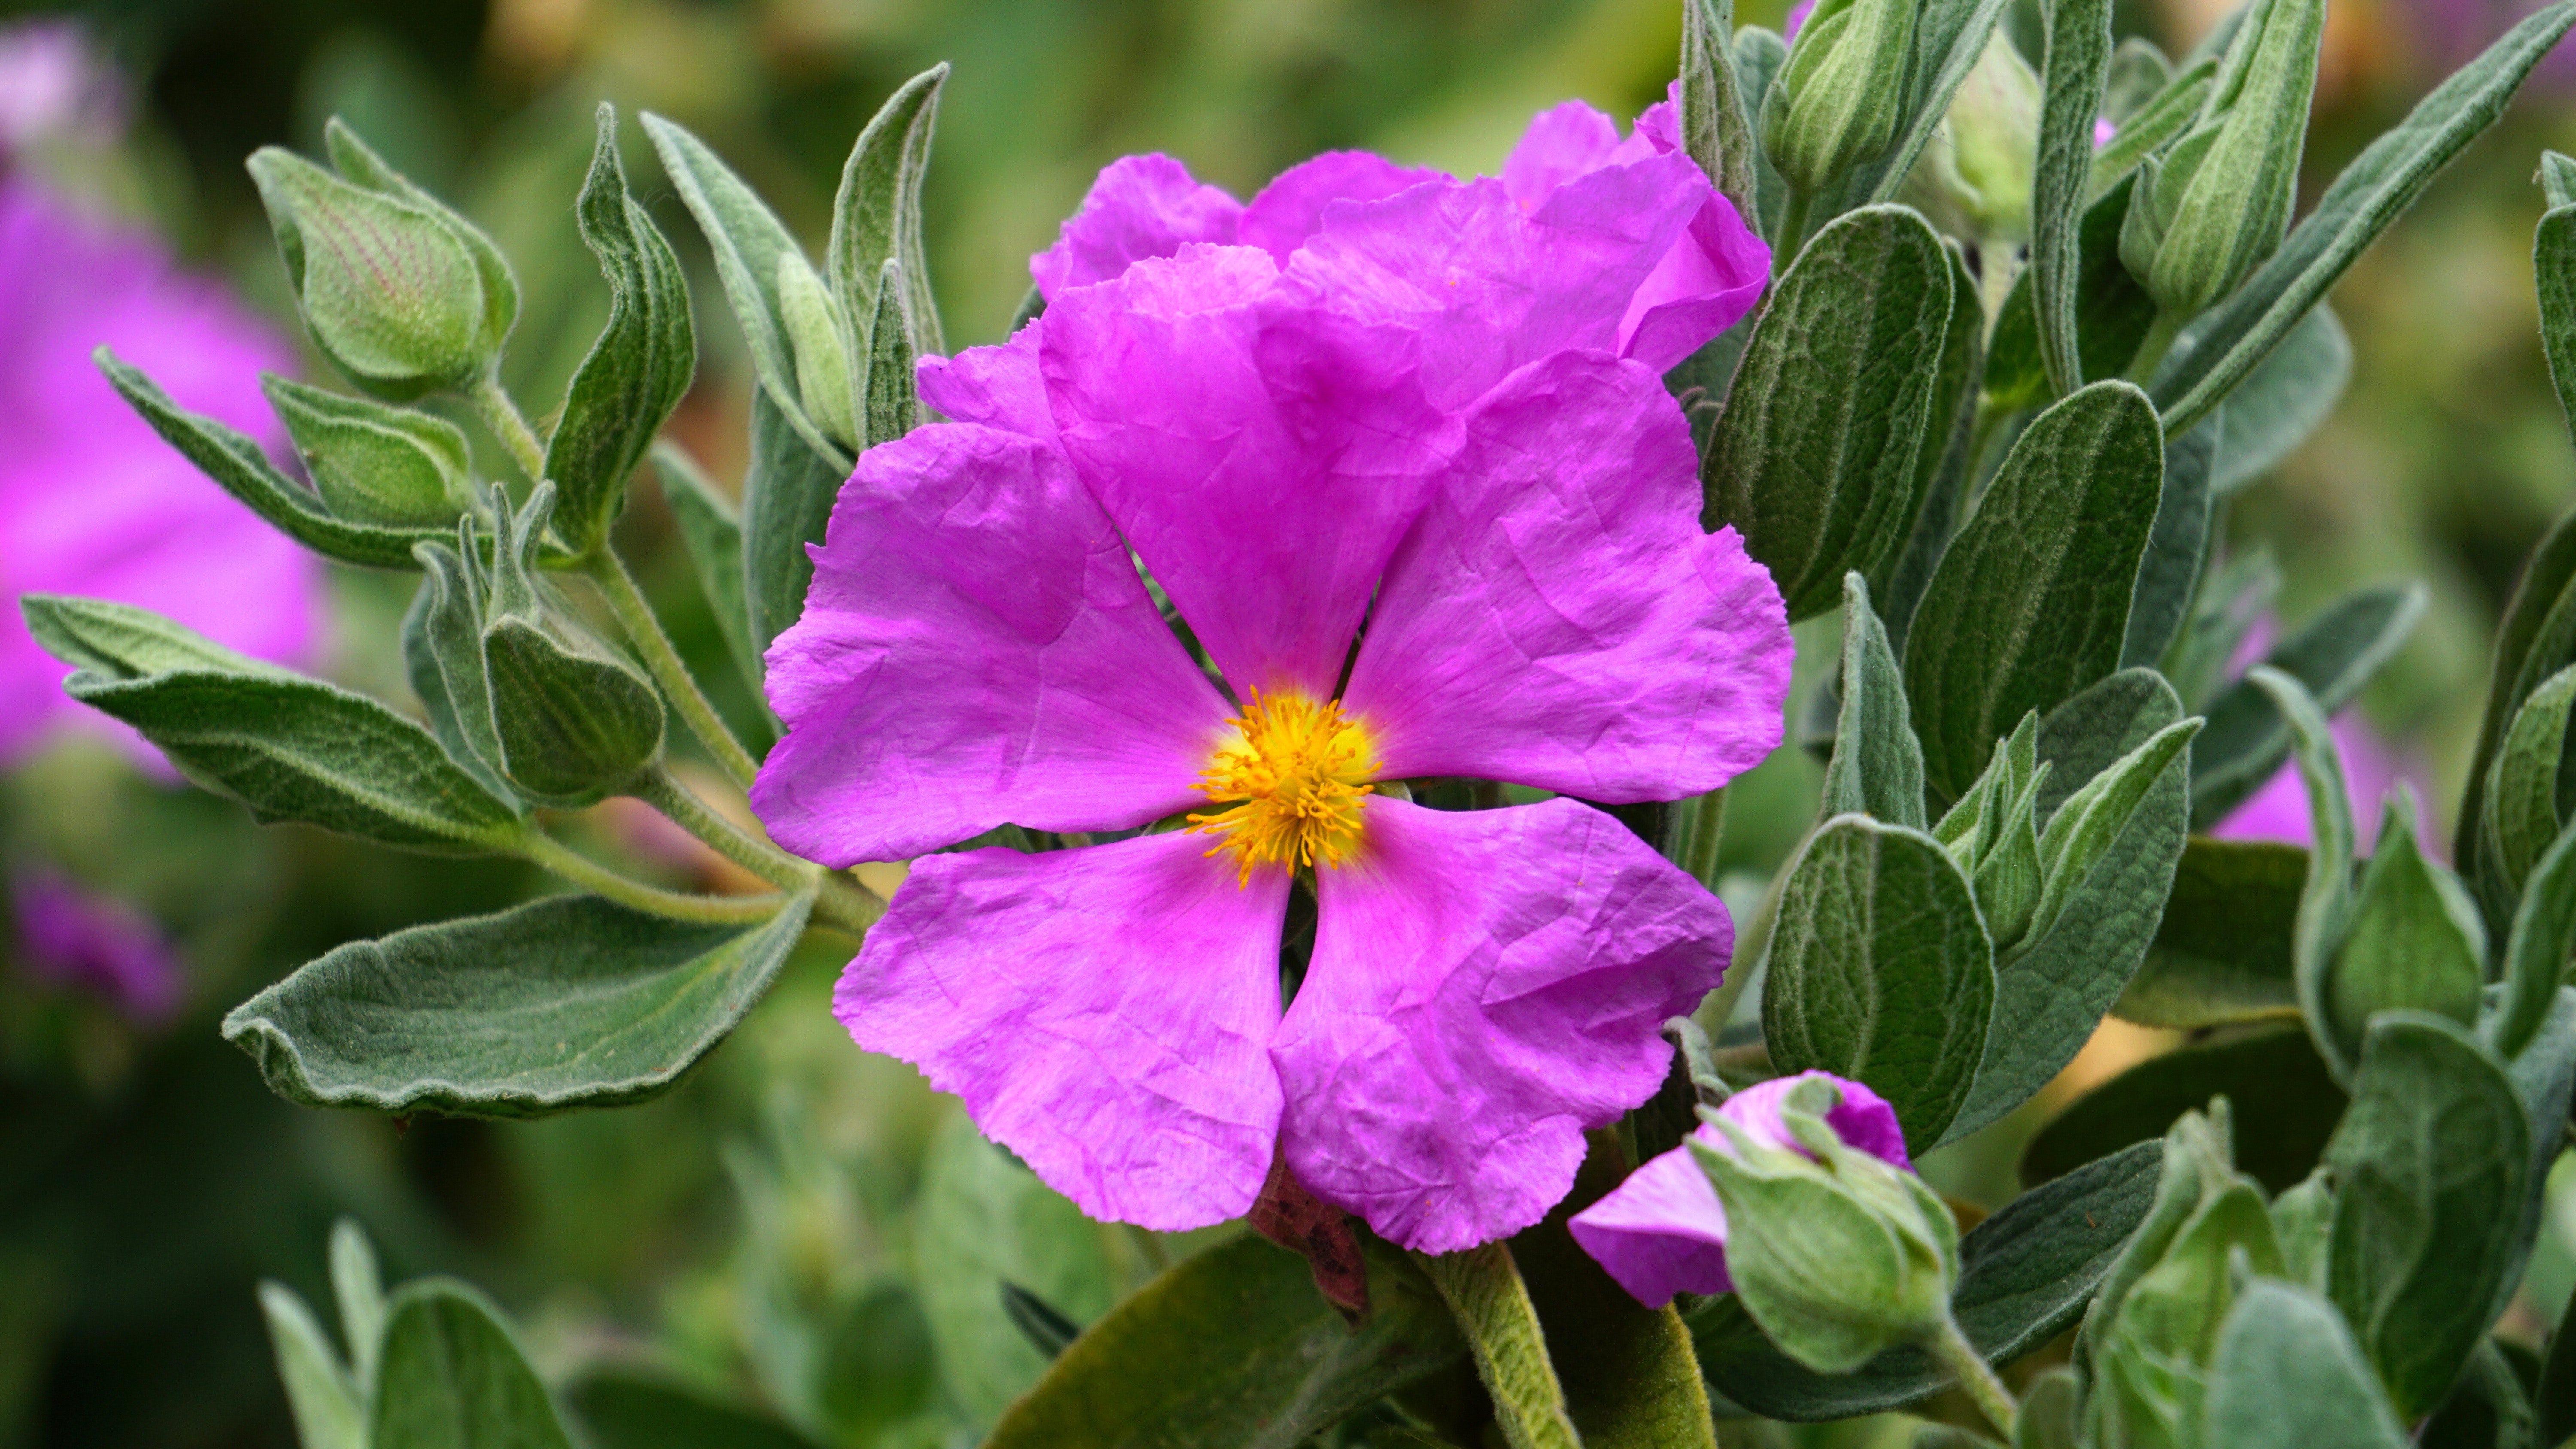
flower, flowering plant, petal, plant, four o clock flower, four o clocks, four o clock family, annual plant, viola, violet family, evening primrose family